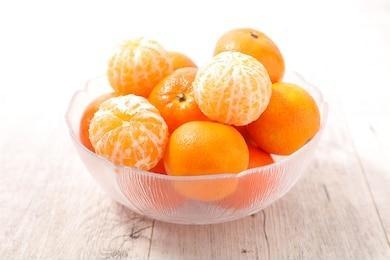
Label: mandarine